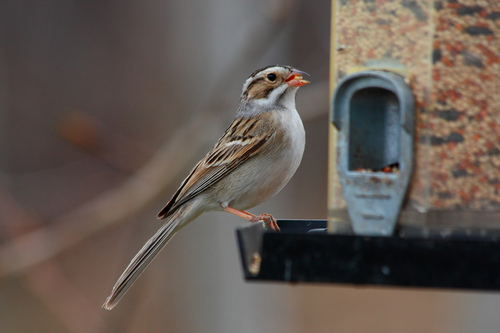
the bird has a small bill that is orange and black.
the wings are tri-colored, grey, russet, and brown, with similar markings on cheek patch and eyebrow.
a small bird with a white throat and belly, with brown, black and white feathers covering its wings.
this bird has a white belly and breast, with a brown superciliary and sharp bill.
a small bird with a white belly and brown head and wings.
a small bird with brown, black, and white speckled wings and orange beak and feet.
this bird has wings that are brown and black with a white belly
this colorful bird has an orange bill, orange feet, and brown and orange wings.
this bird has a light brown and dark grey striped crown, an orange beak, and a light grey breast.
this bird has grey coloring on its breast and belly, and brown and black strips on its wings.
Species: Clay Colored Sparrow